Negative priming

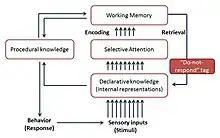
Episode retrieval model with the retrieval of "do-not-respond" tag.

The episodic retrieval model is the current popular model and explains that negative priming occurs due to memory retrieval. This model theorizes that each encounter with a stimulus is encoded and stored separately as an individual episode. Each episode includes perceptual details of both the stimuli and the response developed for that stimulus. When a stimulus is encountered the second time, the previous episode regarding that stimulus along with its tags of perceptual details, role in selective attention, and response given are all retrieved automatically. When the repetitively ignored distractor stimulus is encountered as the target, a tag associated with the response to the stimulus is also retrieved. This response tag of a distractor will likely be "do-not-respond" tag as opposed to the "respond" tag of the target stimulus. Retrieval of the previous "do-not respond" tag of the stimulus conflicts with the current "respond" tag. This presents a problem of whether to respond or not. Resolving this conflict takes time and produces negative priming effect.